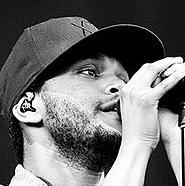
Age: 20